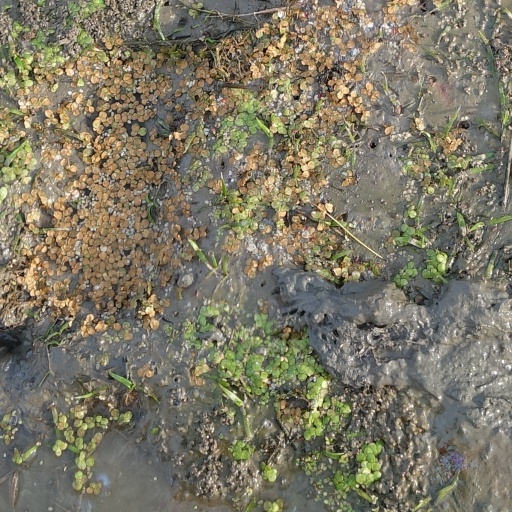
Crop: rice